Edmund Buckley (politician, born 1780)

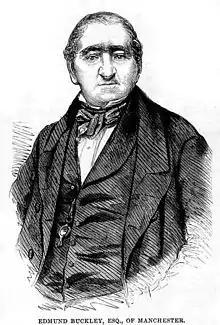
Sir Edmund Buckley

Edmund Buckley (24 December 1780 – 21 January 1867) was a British Conservative Party politician. He was a successful industrialist, owning iron works, collieries and cotton mills. He was the Chairman of the Manchester Exchange during the 1850s, resigning that post in 1860.